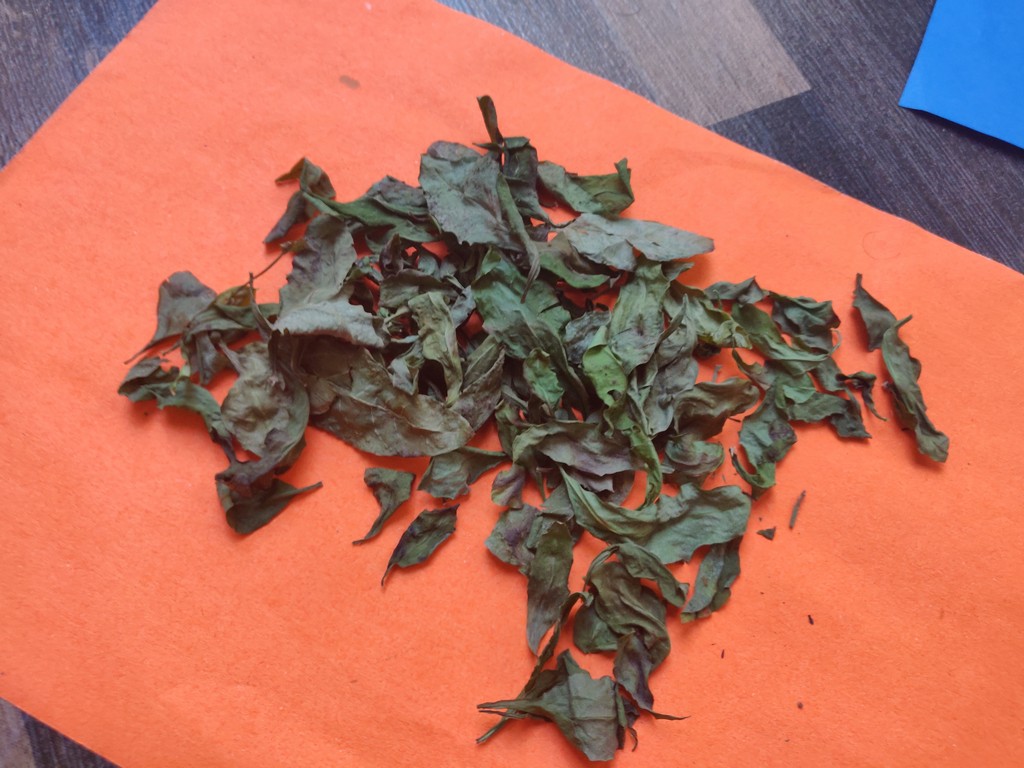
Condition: Dried
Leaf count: multiple
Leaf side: unknown